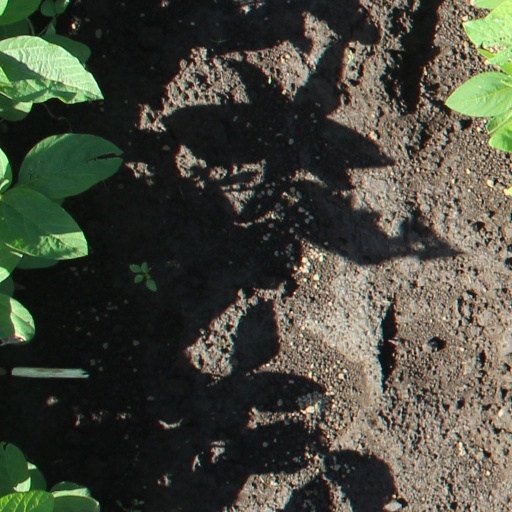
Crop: soybean